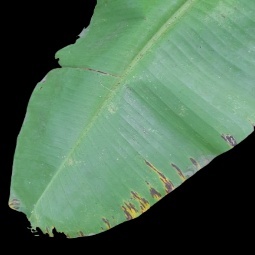
Label: Potassium